Patronage of the Blessed Virgin Mary

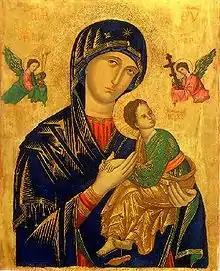
Our Lady of Perpetual Help

A patronage of the Blessed Virgin Mary is a form of spiritual protection attributed to Mary, mother of Jesus, in favor of some occupations, activities, religious orders, congregations, dioceses, and geographic locations.